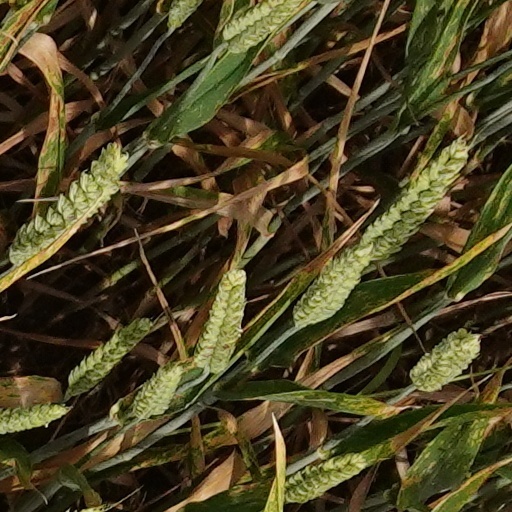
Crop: wheat